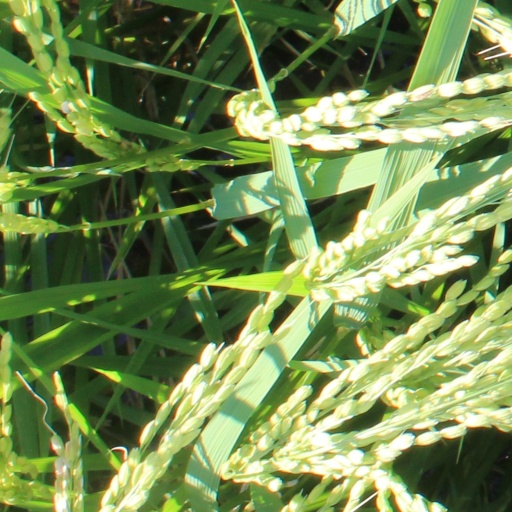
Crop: rice